Ad Pirum

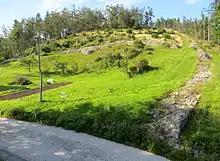
Remnants of "Ad Pirum"

Excavations reveal the fortress to have an oval shape, in length, in width, and with a wall at a height of 6–8 m and a thickness of about 2.7 m; the wall towers were 10 m high. This structure represented a major fort of the Claustra Alpium Iuliarum, a network of forts and walls to securing Roman Italy from eastern invasions, including the road between Roman Italy and Pannonia. It was typically manned by 500 soldiers.